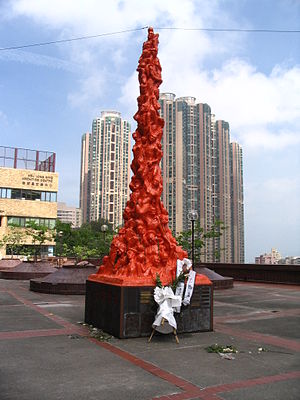
Skamstøtten (Jens Galschiøt)
Skamstøtten i Hong Kong i orange bemaling
Skamstøtten er en serie skulpturer af den danske kunstner Jens Galschiøt. Hver skulptur er en otte meter høj, bronze-, kobber- eller betonstatue – tre af skulpturerne er opstillet permanent: Hong Kong 1997, Mexico 1999 og Brasilien2001.